Memorable Order of Tin Hats

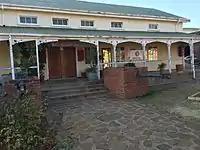
M.O.T.H. Shellhole, Bloemfontein.

According to the "Dictionary of South African Biography", one night in 1927 after he and the editor of "The Natal Mercury", RJ Kingston Russell, had seen a war film, Charles Evenden was persuaded to draw a cartoon on 'remembrance'. According to the Dictionary, "The cartoon showed a tin helmet surmounted by a burning candle. Around the flames of the candle were six words – "True Comradeship" – "Mutual Help" – "Sound Memory"".